History of psychotherapy

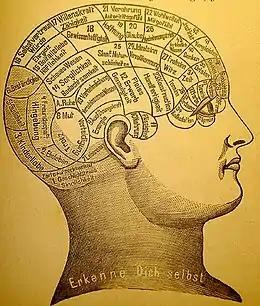
Many 18th-century treatments for psychological distress were based on pseudo-scientific ideas, such as phrenology.

In the 19th century, one could have ones head examined, literally, using phrenology, the study of the shape of the skull developed by respected anatomist Franz Joseph Gall. Other popular treatments included physiognomy—the study of the shape of the face—and mesmerism, developed by Franz Anton Mesmer—designed to relieve psychological distress by the use of magnets. Spiritualism and Phineas Quimby's "mental healing" technique that was very like modern concept of "positive visualization" were also popular. By 1832 psychotherapy made its first appearance in fiction with a short story by John Neal titled "The Haunted Man."